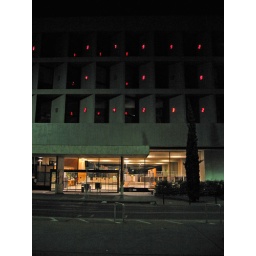
this is a university building by where i live. it has random blinking red numbers at night.